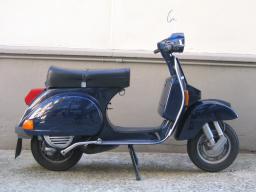
Label: Background_without_leaves